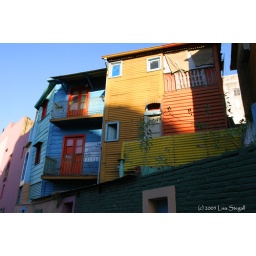
Some of the colorful houses in Boca, Buenos Aires